History of Hinduism

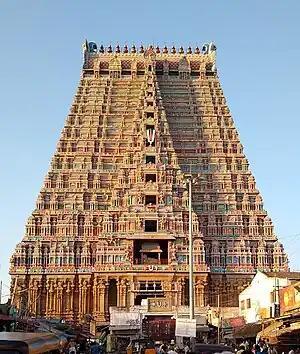
Aerial image of a temple campus

Rama and Krishna became the focus of a strong "bhakti" tradition, which found expression particularly in the "Bhagavata Purana". The Krishna tradition subsumed numerous Naga, yaksa and hill and tree-based cults. Shiva absorbed local cults by the suffixing of "Isa" or "Isvara" to the name of the local deity, for example, Bhutesvara, Hatakesvara, and Chandesvara. In 8th-century royal circles, the Buddha started to be replaced by Hindu gods in pujas. This also was the same period of time the Buddha was made into an avatar of Vishnu.